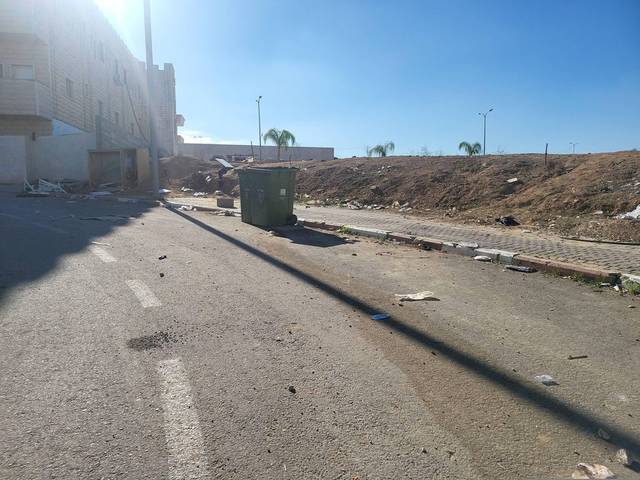
Region: Israel
Coordinates: 31.379, 34.766